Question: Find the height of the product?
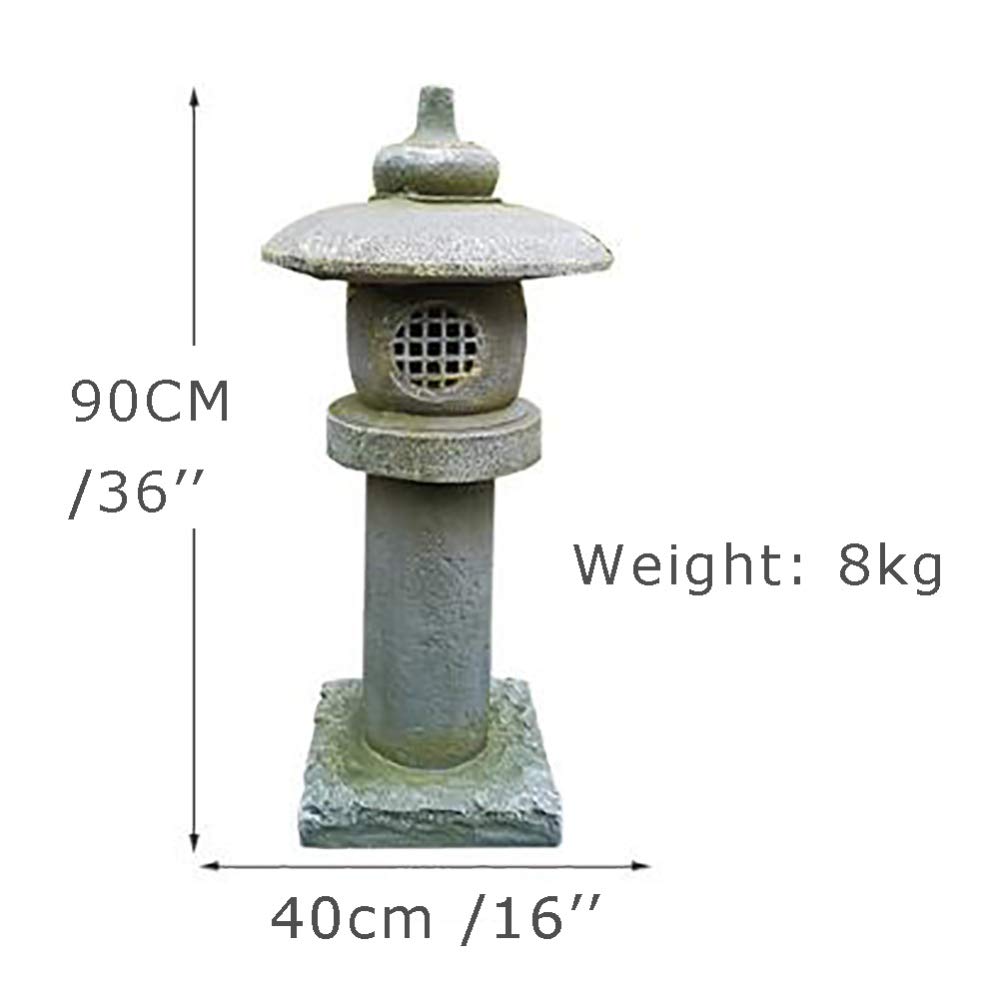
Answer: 36.0 inch